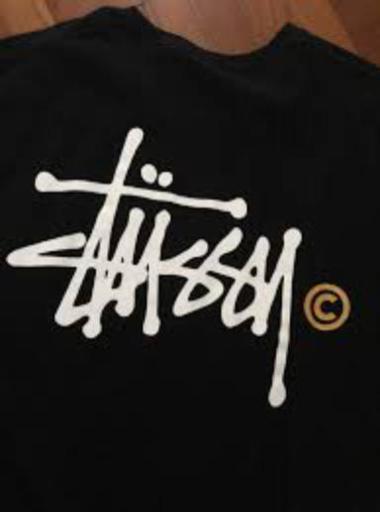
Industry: Clothes